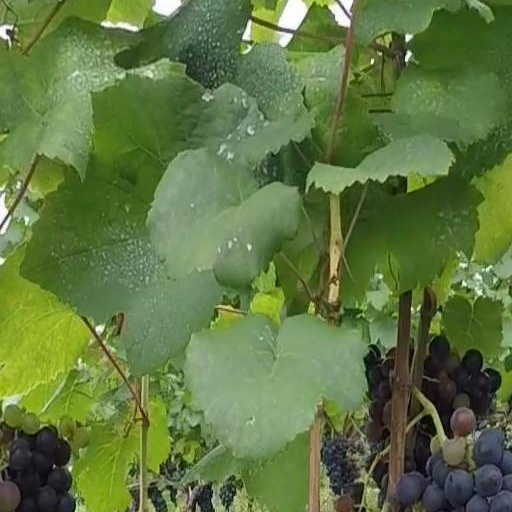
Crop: grape